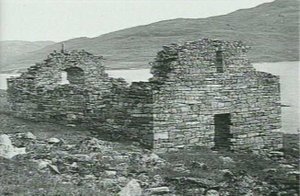
Nordboernes kolonisering af Nordamerika
Hvalsey kirke, Qaqortukulooq ved Qaqortoq
Nordboerne kaldes de nordboere, der omkring år 1000 bosatte sig på Grønland og levede der, indtil de forsvandt i 1400-tallet. Vor viden om nordboerne stammer dels fra skriftlige kilder, herunder de berømte islandske sagaer, dels fra et omfattende arkæologisk arbejde.